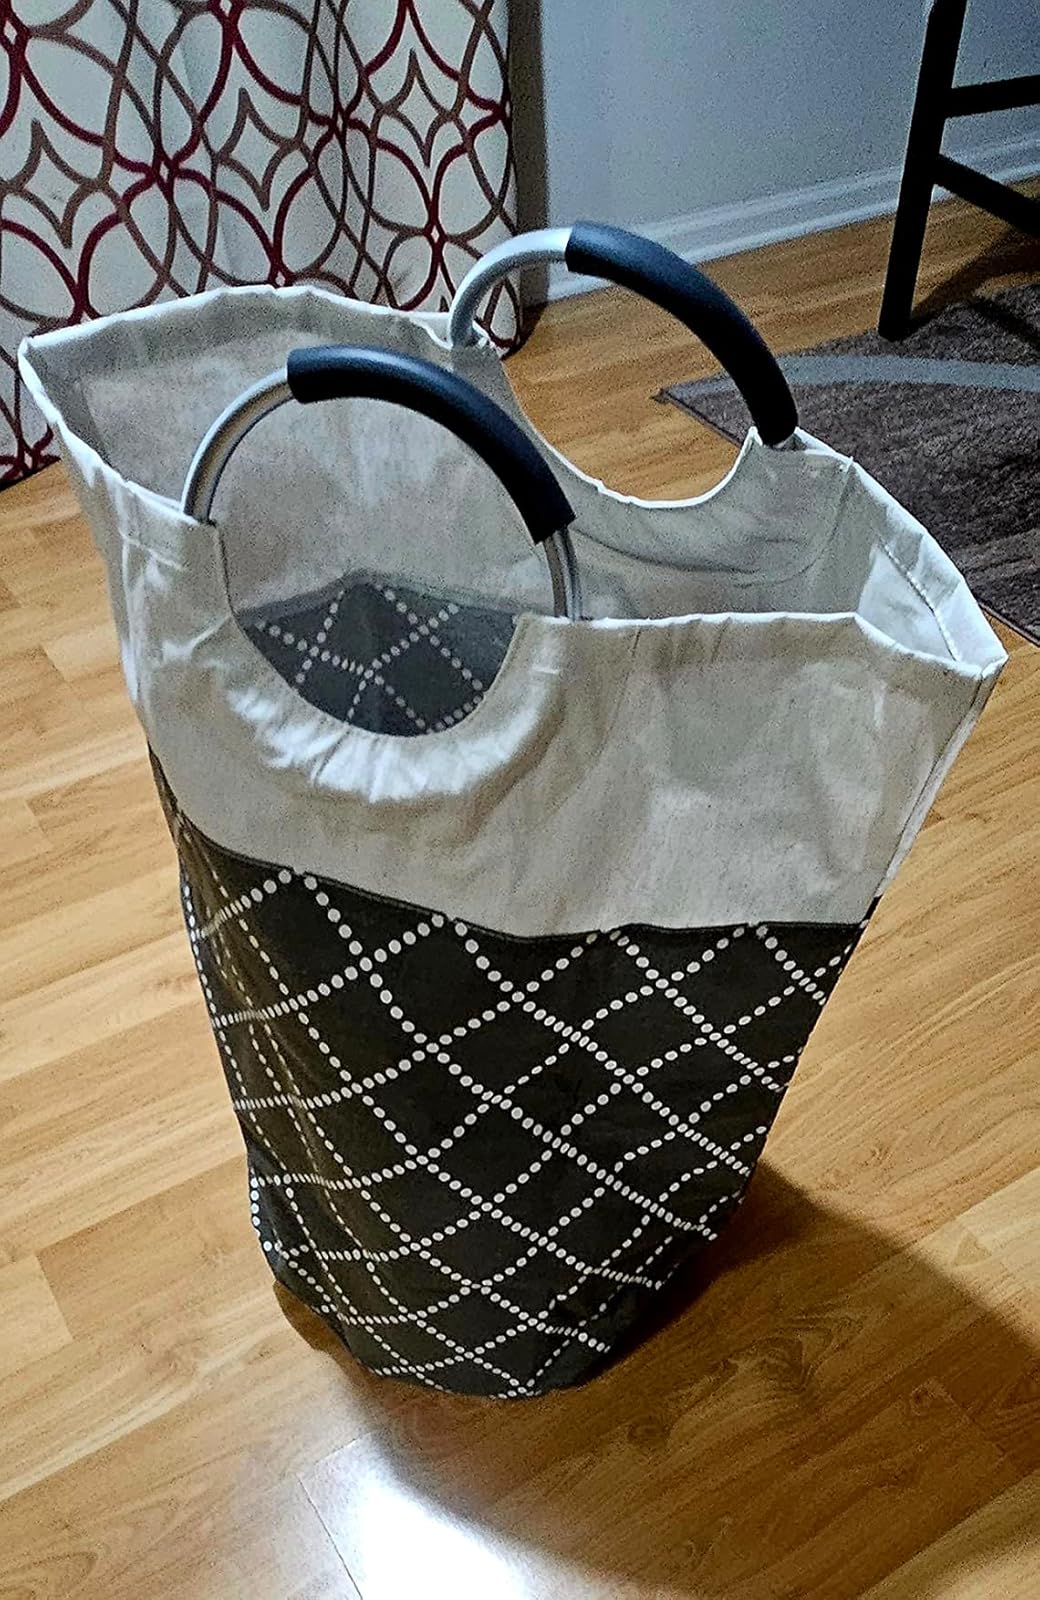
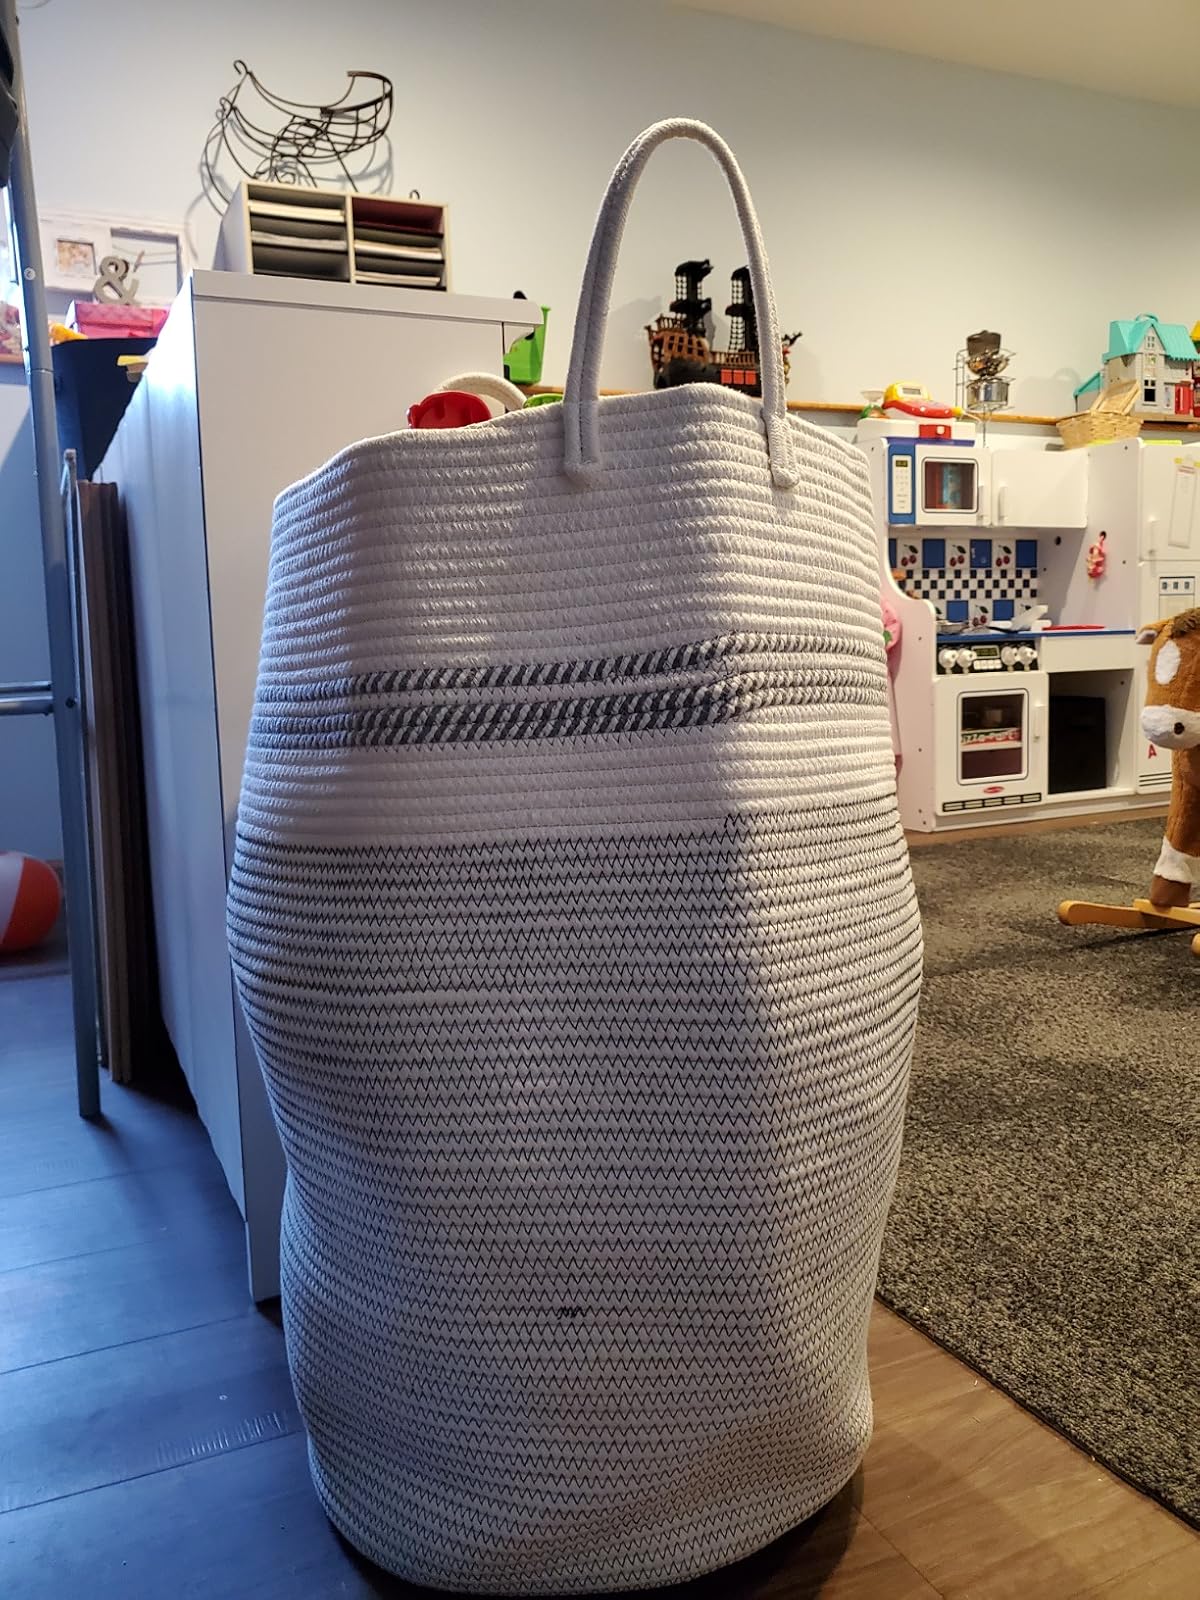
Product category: items_hamper
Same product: no